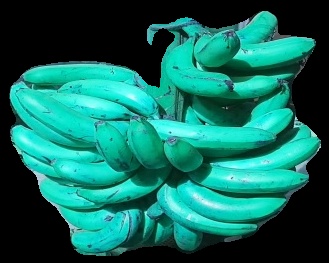
Variety: pachbale
Grade: grade3